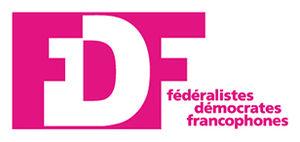
Logo FDF
Jacques Lepaffe, né à Uccle en 1923 et mort le 8 juin 2010 à l'âge de 86 ans, est un avocat, un ancien bourgmestre de la commune de Forest et un homme politique belge.